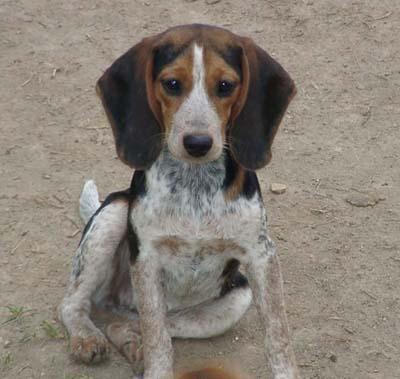
bluetick